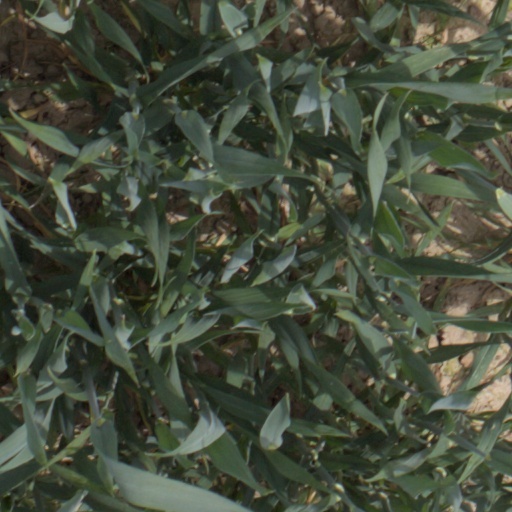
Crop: wheat